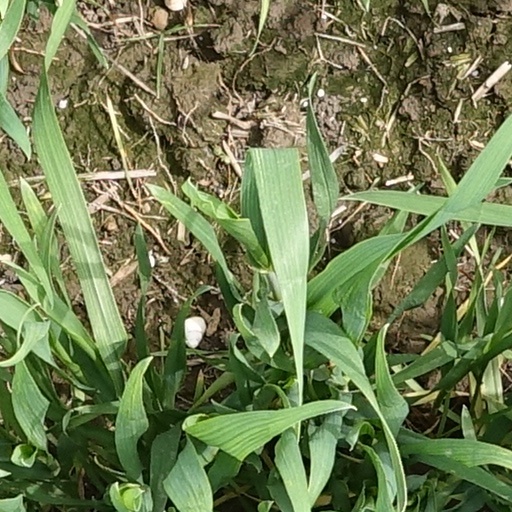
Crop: wheat